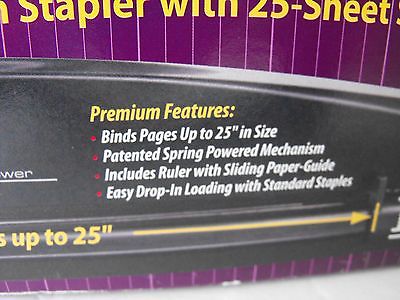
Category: stapler